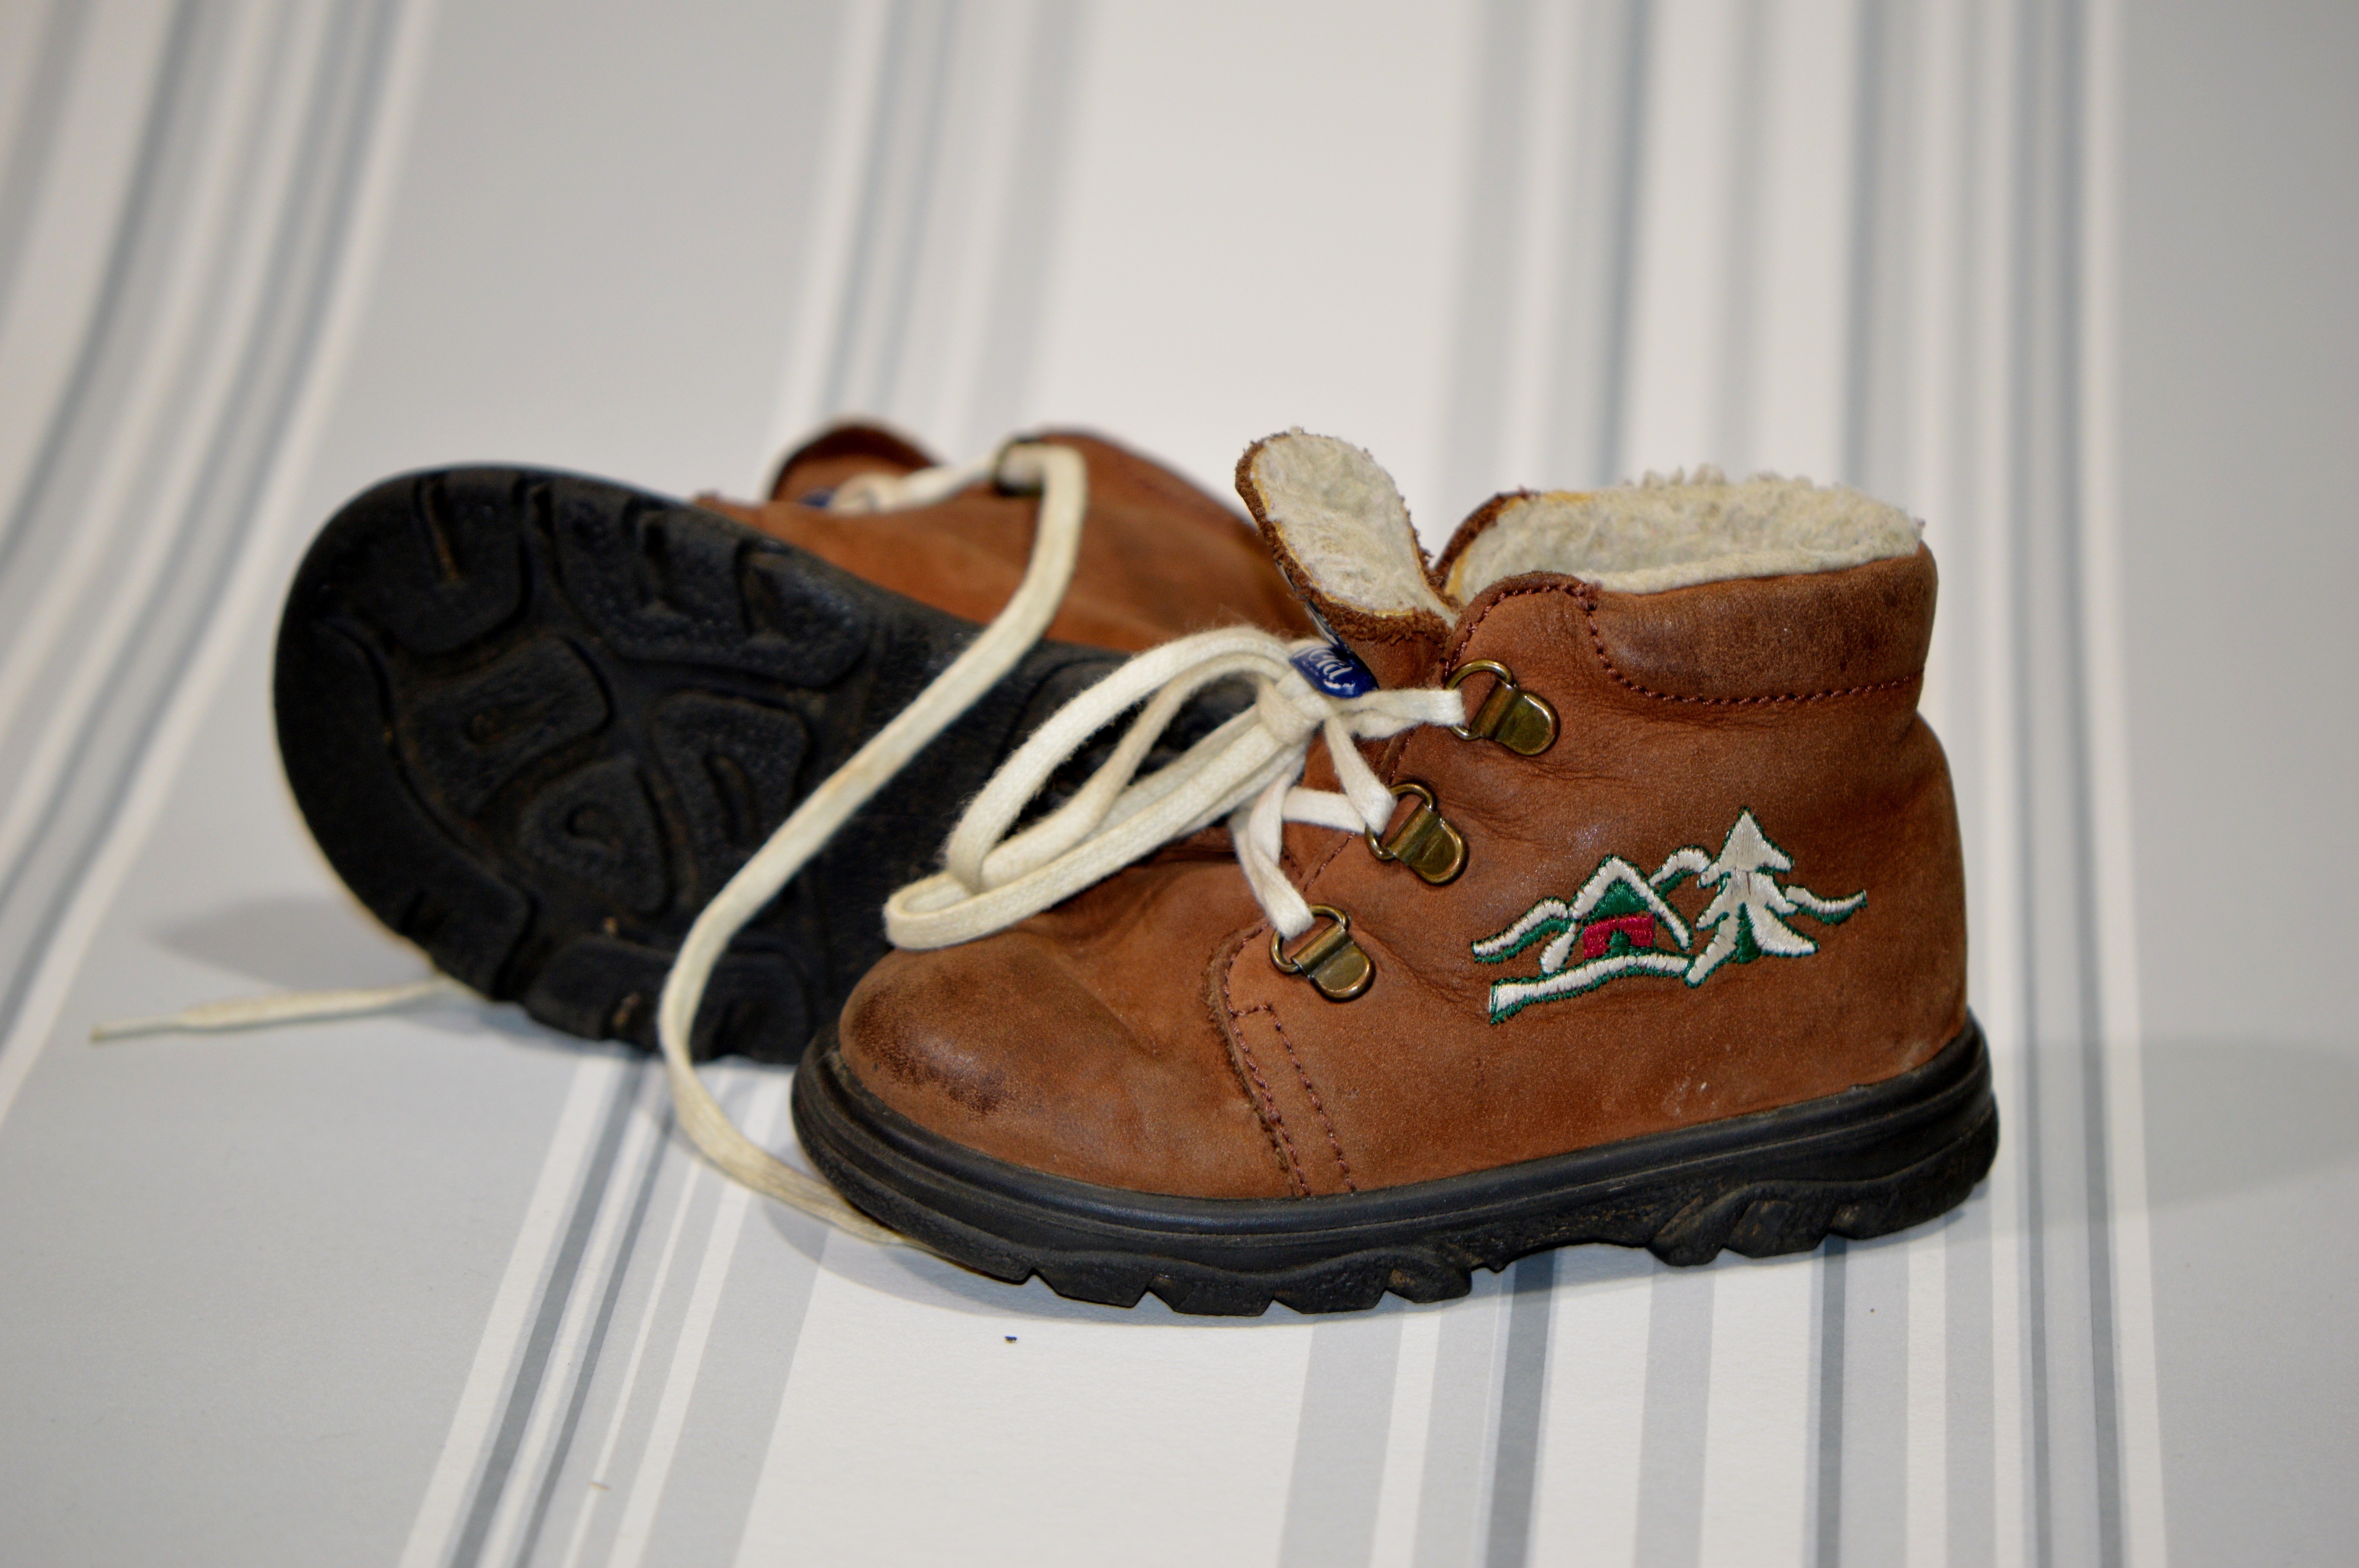
shoe, white, leather, leg, brown, black, baby, sandal, product, shoes, sneakers, footwear, baby shoes, outdoor shoe